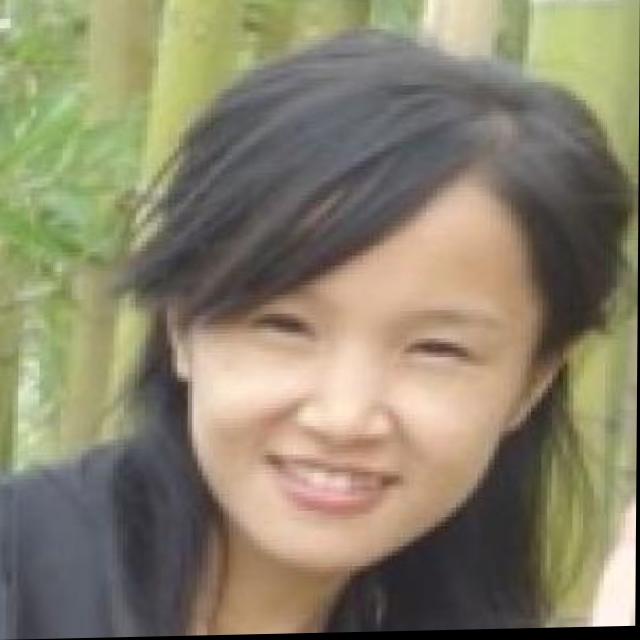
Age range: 21-44